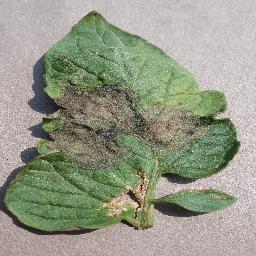
Label: Tomato___Late_blight